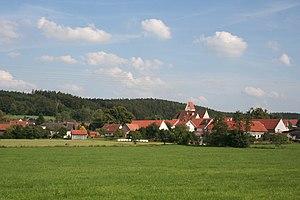
Waltenhausen est une commune de Bavière, située dans l'arrondissement de Guntzbourg, dans le district de Souabe.